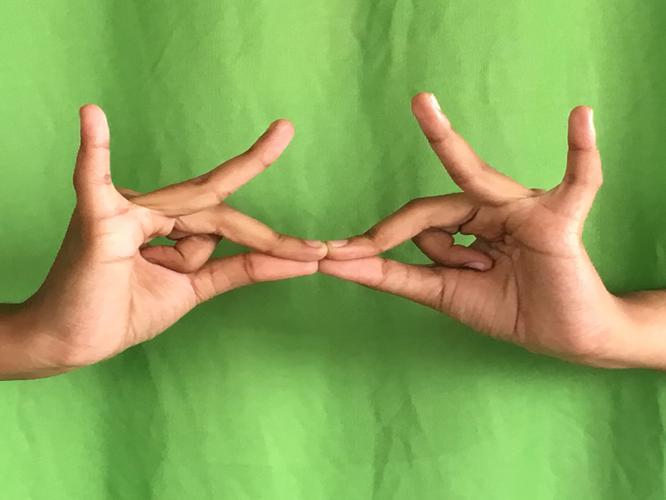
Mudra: Sakata
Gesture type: double_hand